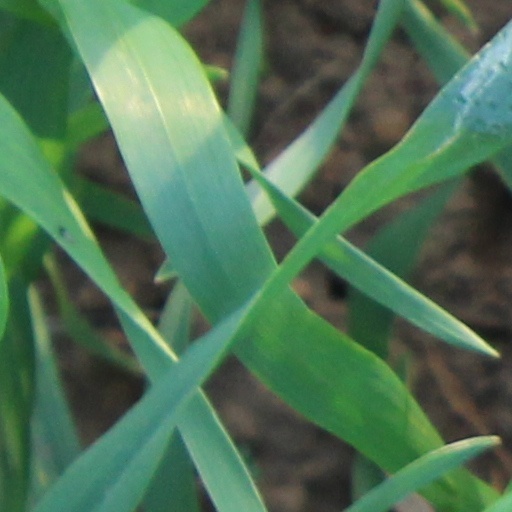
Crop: wheat